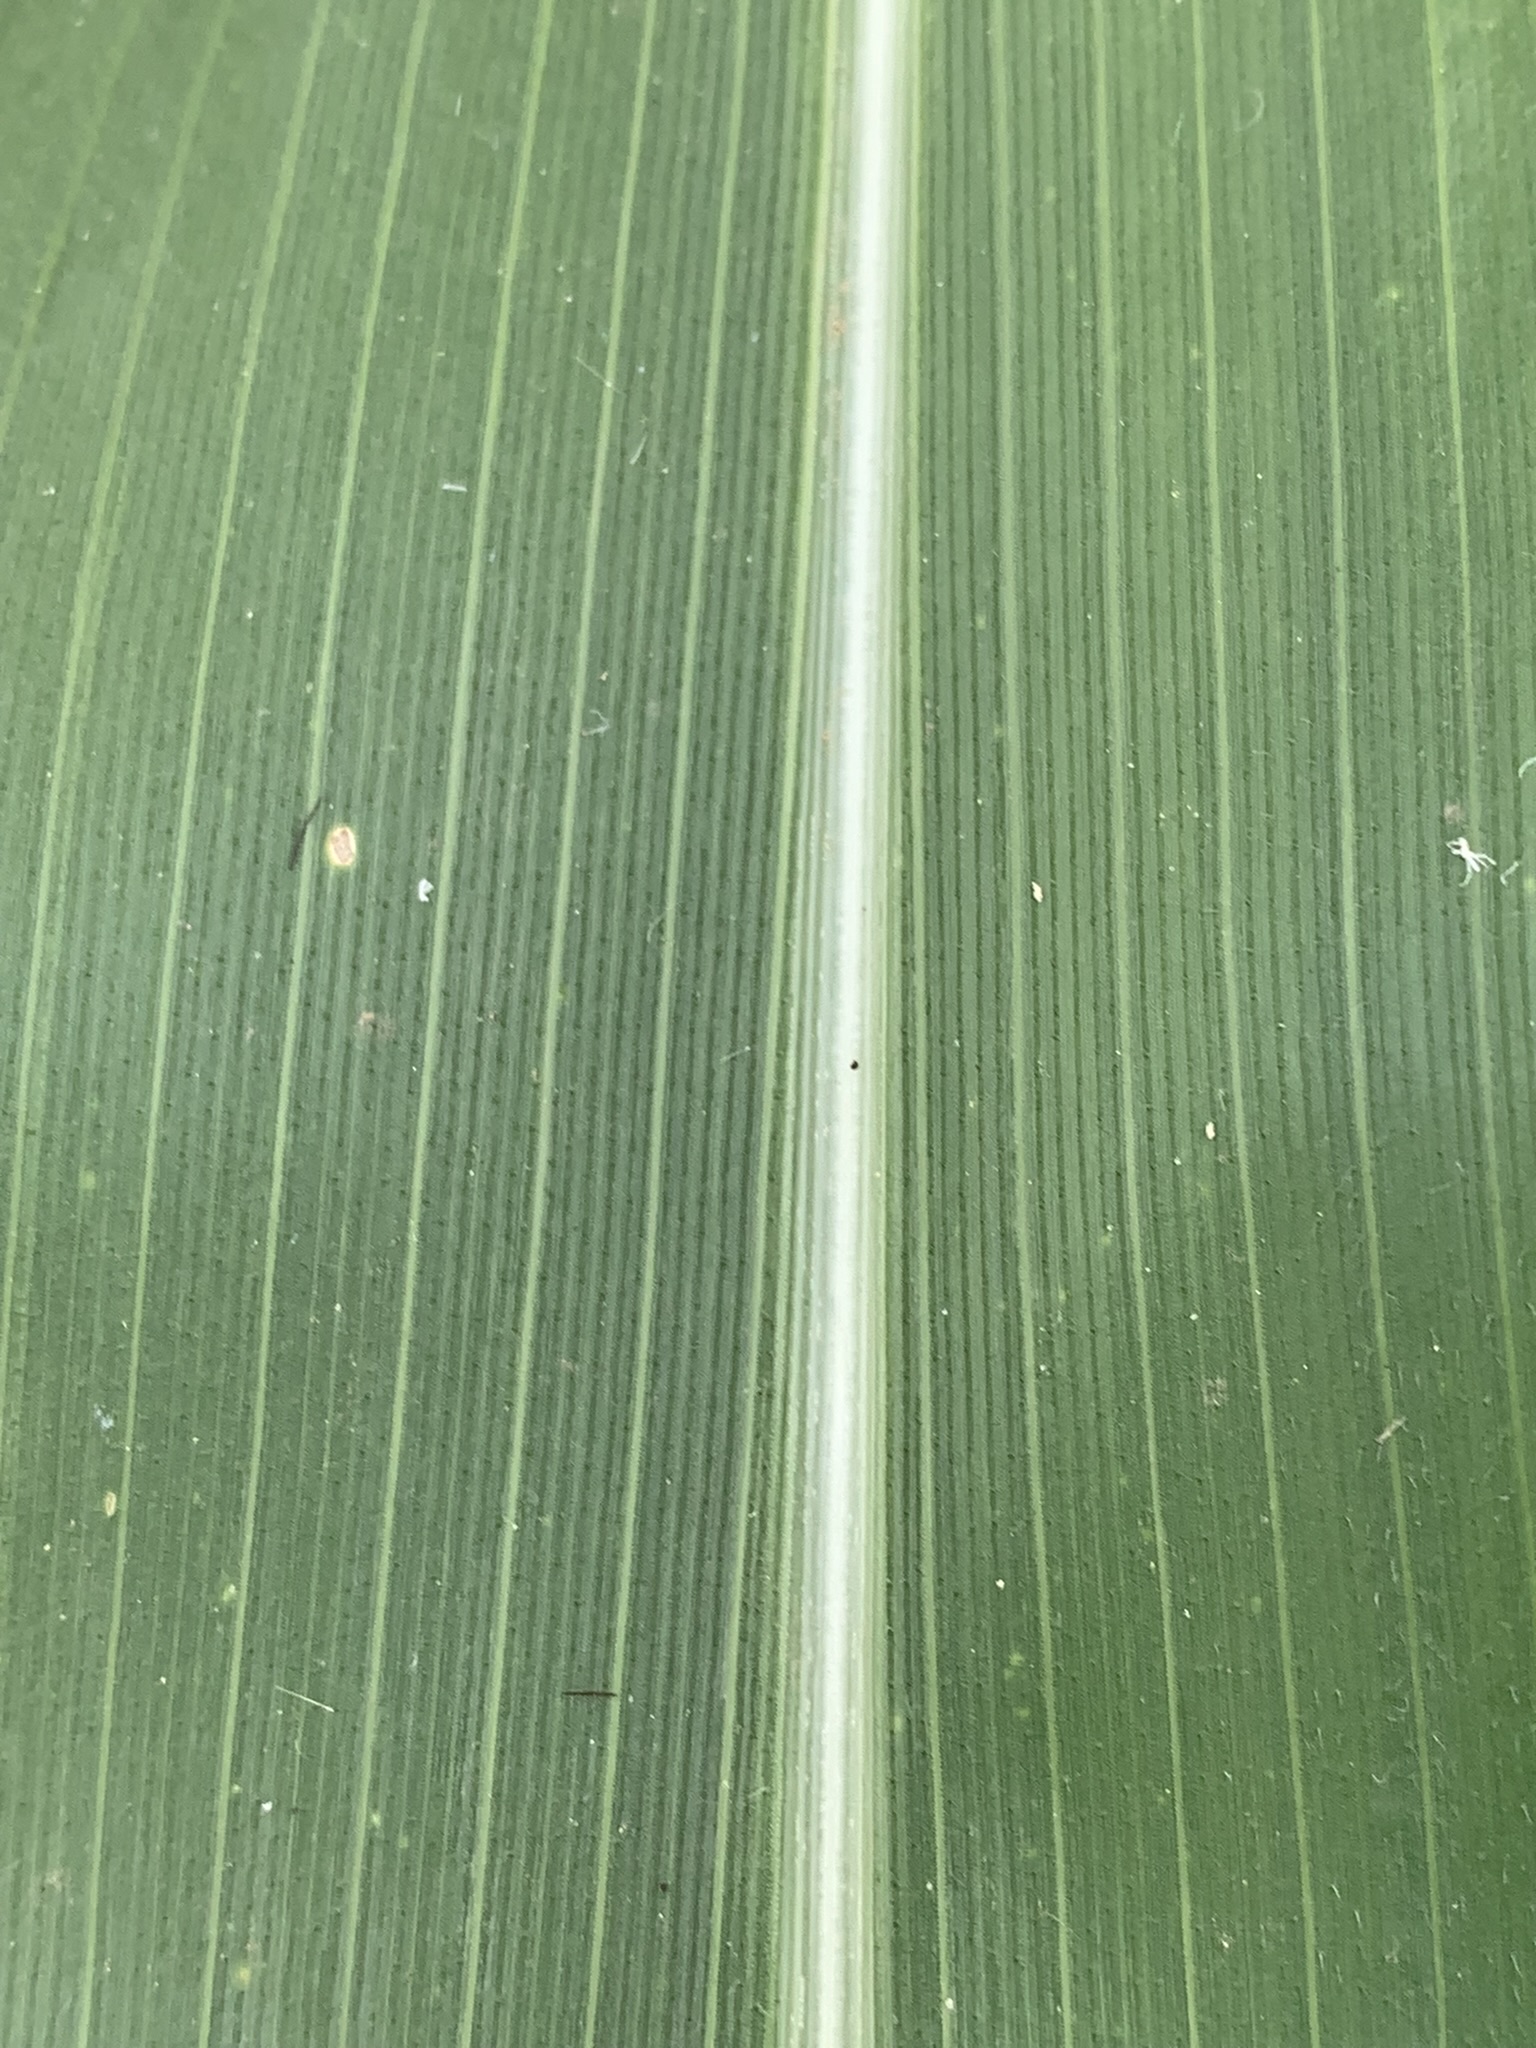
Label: Healthy